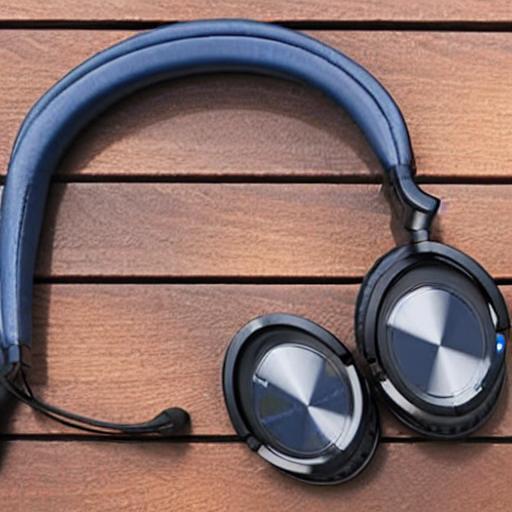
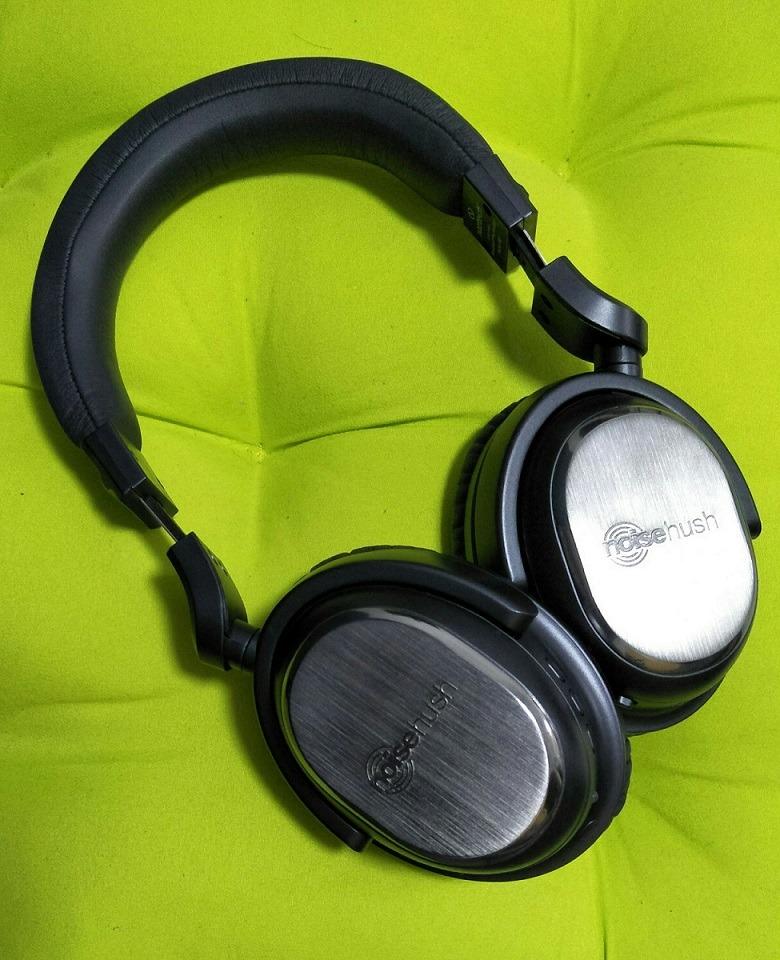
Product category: headphones
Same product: no